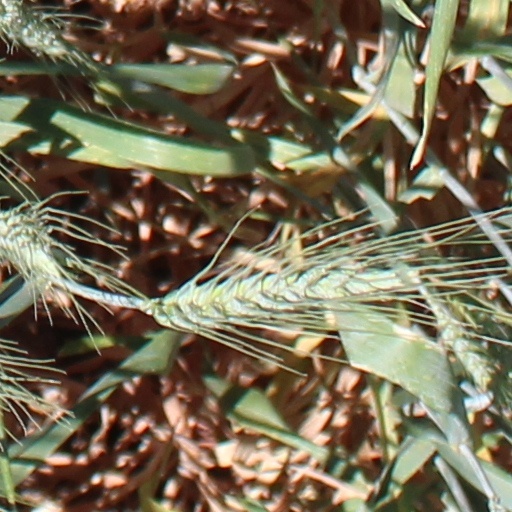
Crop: wheat